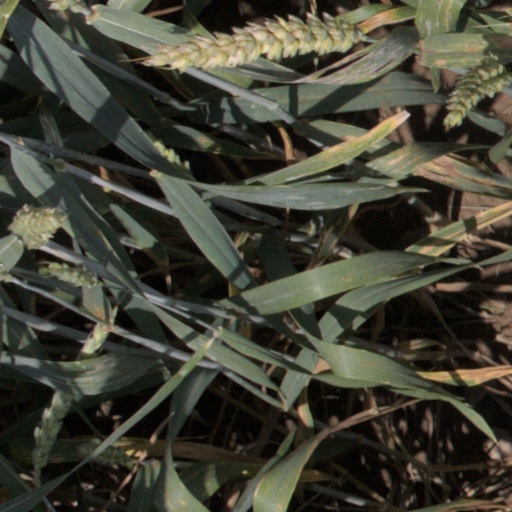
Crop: wheat